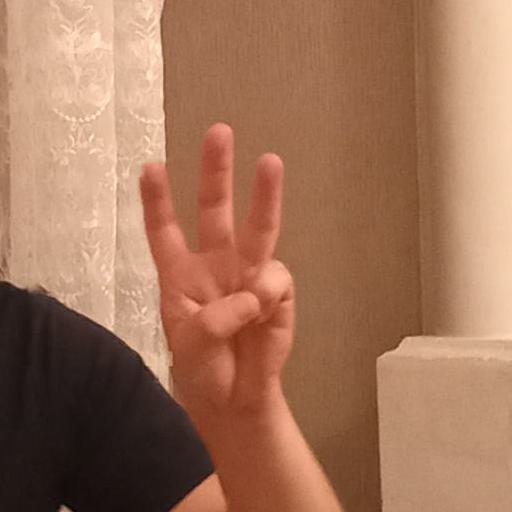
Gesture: three